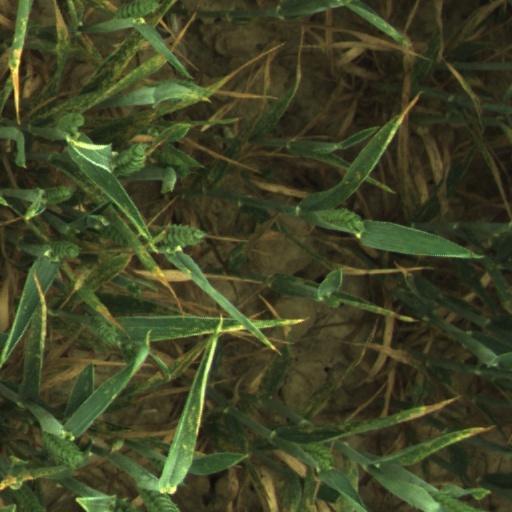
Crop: wheat